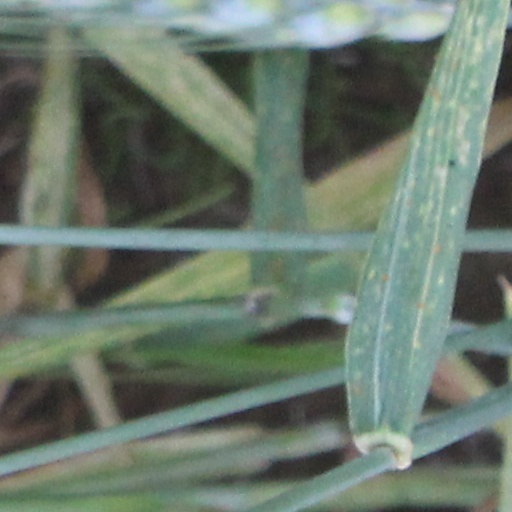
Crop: wheat